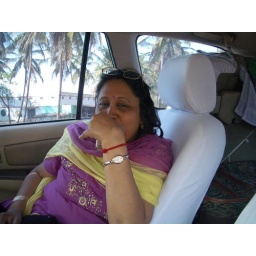
in the car on the way to mysore from bangalore...havin a cup of tea